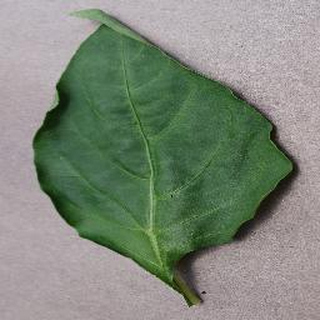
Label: healthy_bell_pepper